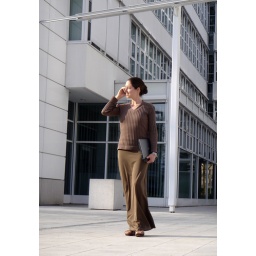
A female office worker goes to lunch in a Swiss town.